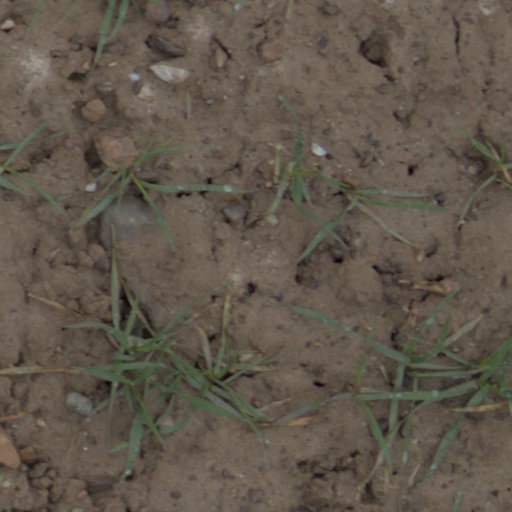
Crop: wheat